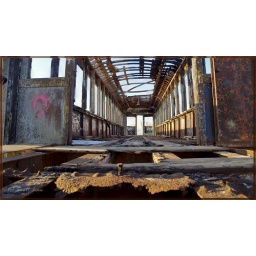
This old passenger train car sits on tracks on the shores of the Great Salt Lake in Utah, USA.